Dissolution of the Soviet Union

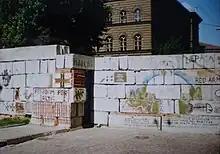
Barricade erected in Riga to prevent the Soviet Army from reaching the Latvian Parliament, July 1991

In Turkmen SSR, the national conservative became a supporter of independence, uniting the Turkmen intelligentsia and moderate and radical Turkmen nationalists. They did not have a pronounced and eminent leader. Since 1989, small rallies have been held in Ashghabad and Krasnovodsk for the independence of Turkmenistan, as well as for the assignment of the status of the "state language" to the Turkmen language in the republic. The rallies also demanded that the republican leadership leave most of the oil revenues in the republic itself, and ""not feed Moscow"". Turkmen oppositionists and dissidents actively cooperated with opposition from Uzbekistan, Azerbaijan and Georgia. The leadership of Soviet Turkmenistan, led by Saparmurat Niyazov, opposed independence, suppressing Turkmen dissidents and oppositionists, but following the elections to the Supreme Soviet of the Turkmen SSR in January 1990, several dissidents were able to be elected to the republican parliament as independent candidates, who, together with their supporters, managed to actively participate in political life and express their opinions. The role of the Communist Party of Turkmenistan was very strong in this republic, especially in the west and south, where the Russian-speaking population lived. Over 90% of the seats in the republican parliament were held by communists. Despite all of the above, during the dissolution of the USSR, there were practically no high-profile events in Turkmenistan, and the Turkmen SSR was considered by the CPSU to be one of the "most exemplary and loyal republics" of the Soviet Union to Moscow.